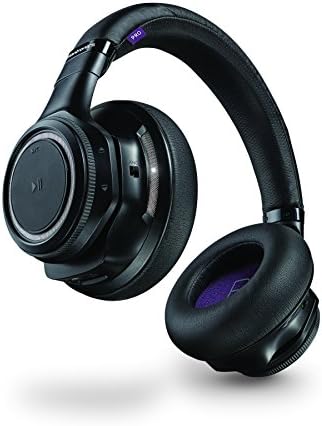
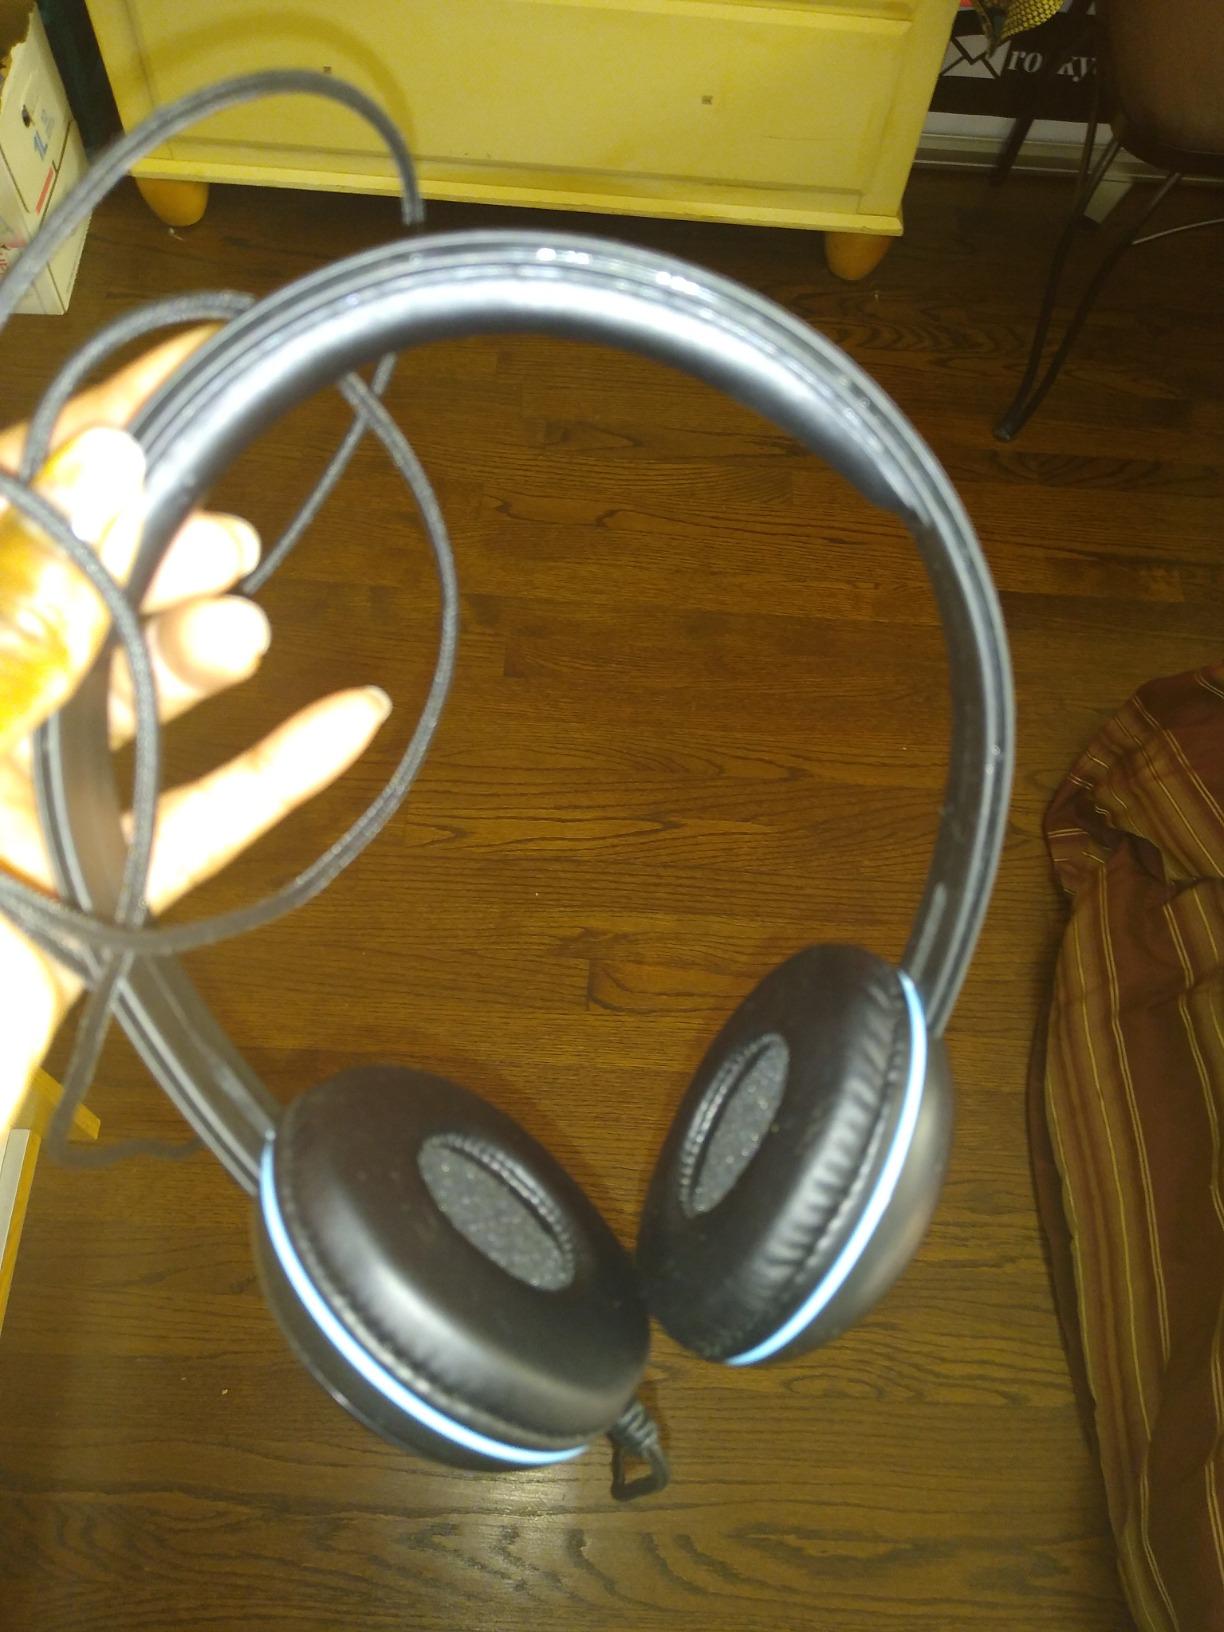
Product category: headphones
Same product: no